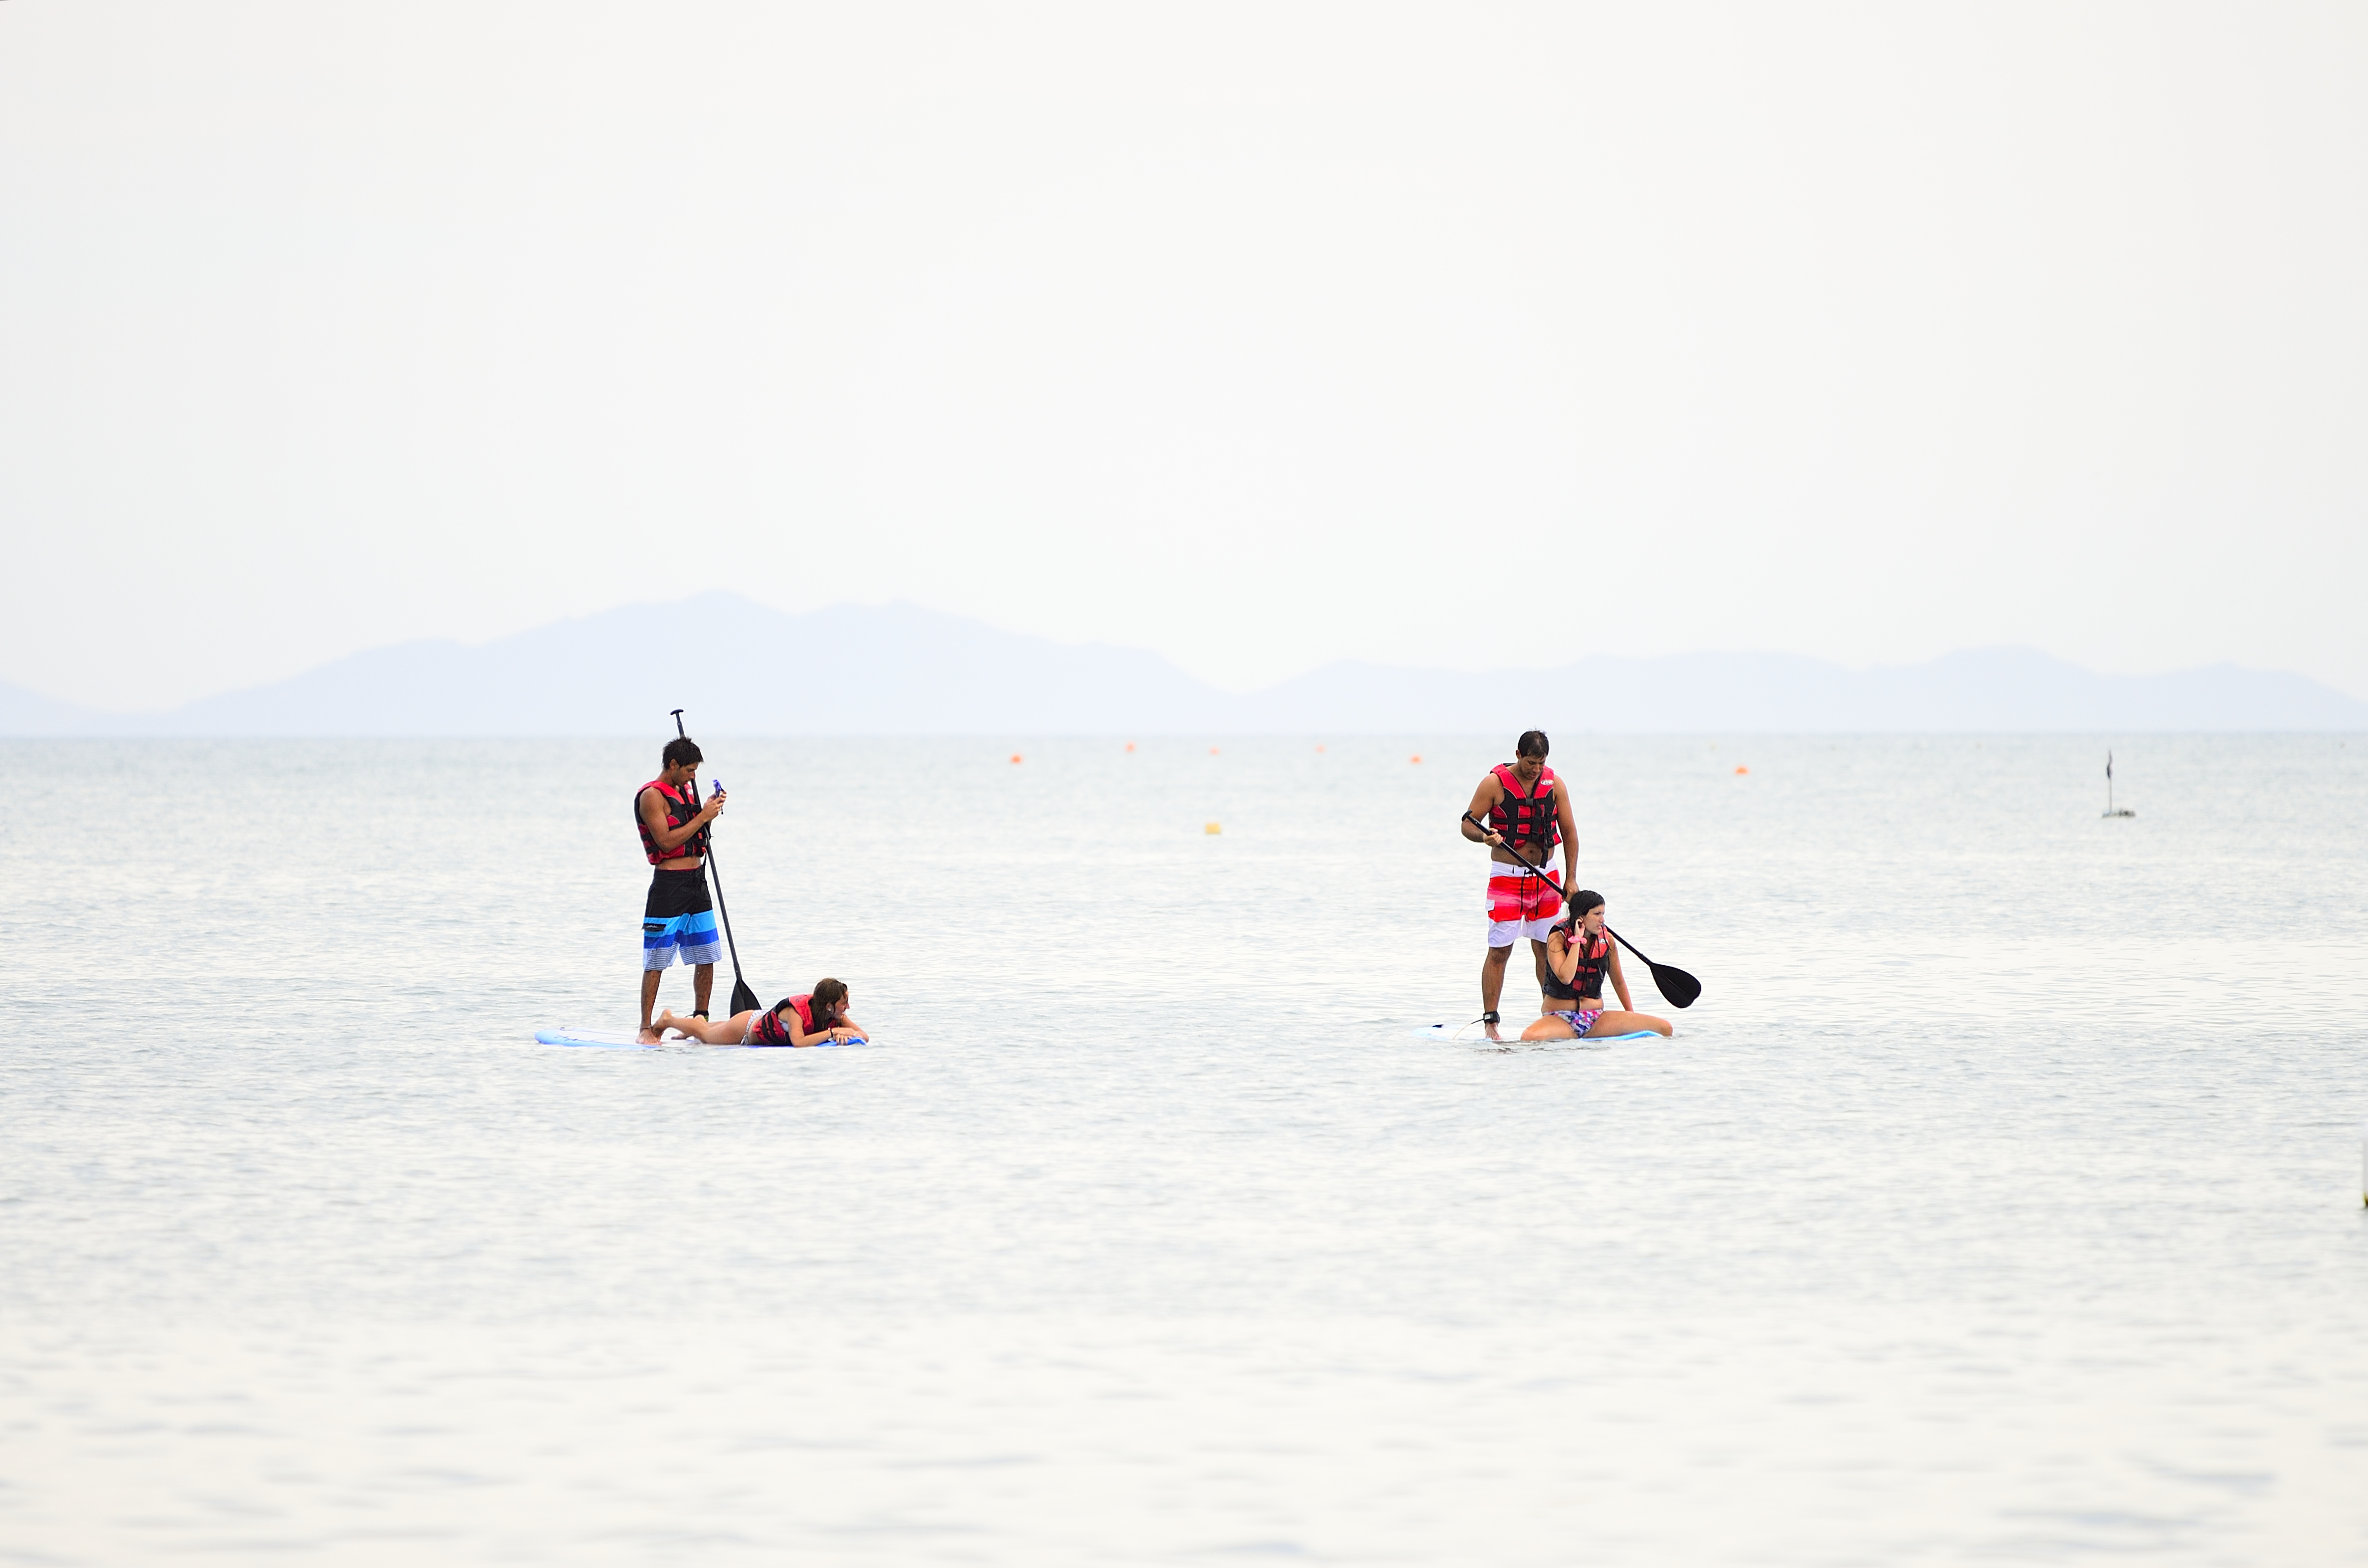
beach, sea, sand, ocean, winter, wave, arctic, season, arena, mar, verano, sol, praia, florianopolis, floripa, vacaciones, santacatarina, standup